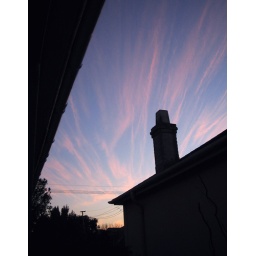
Early morning in winter, waiting for the kettle to boil, sky looks good, time for a snap from the kitchen window.